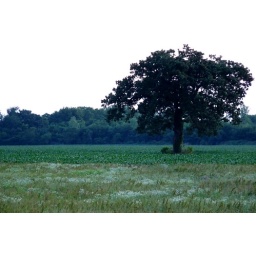
The land is GRAND in OKLAHOMA!This is a neighboring field next to &amp;quot;Pops&amp;quot; on highway 66.